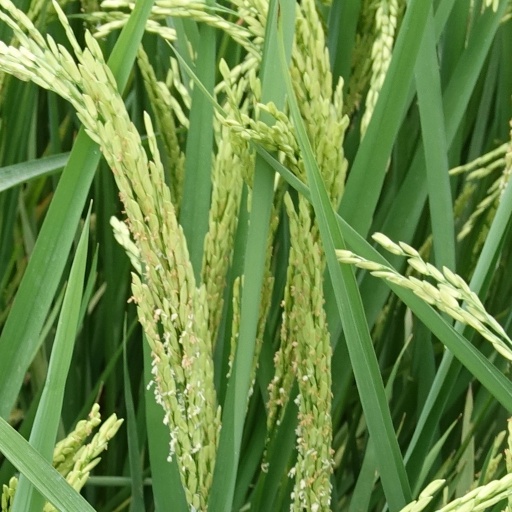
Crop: rice